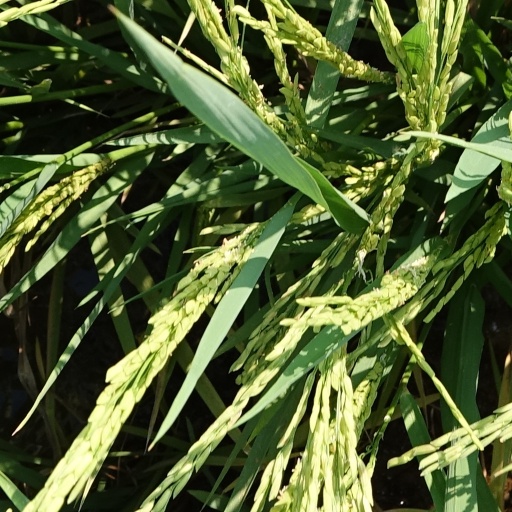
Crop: rice